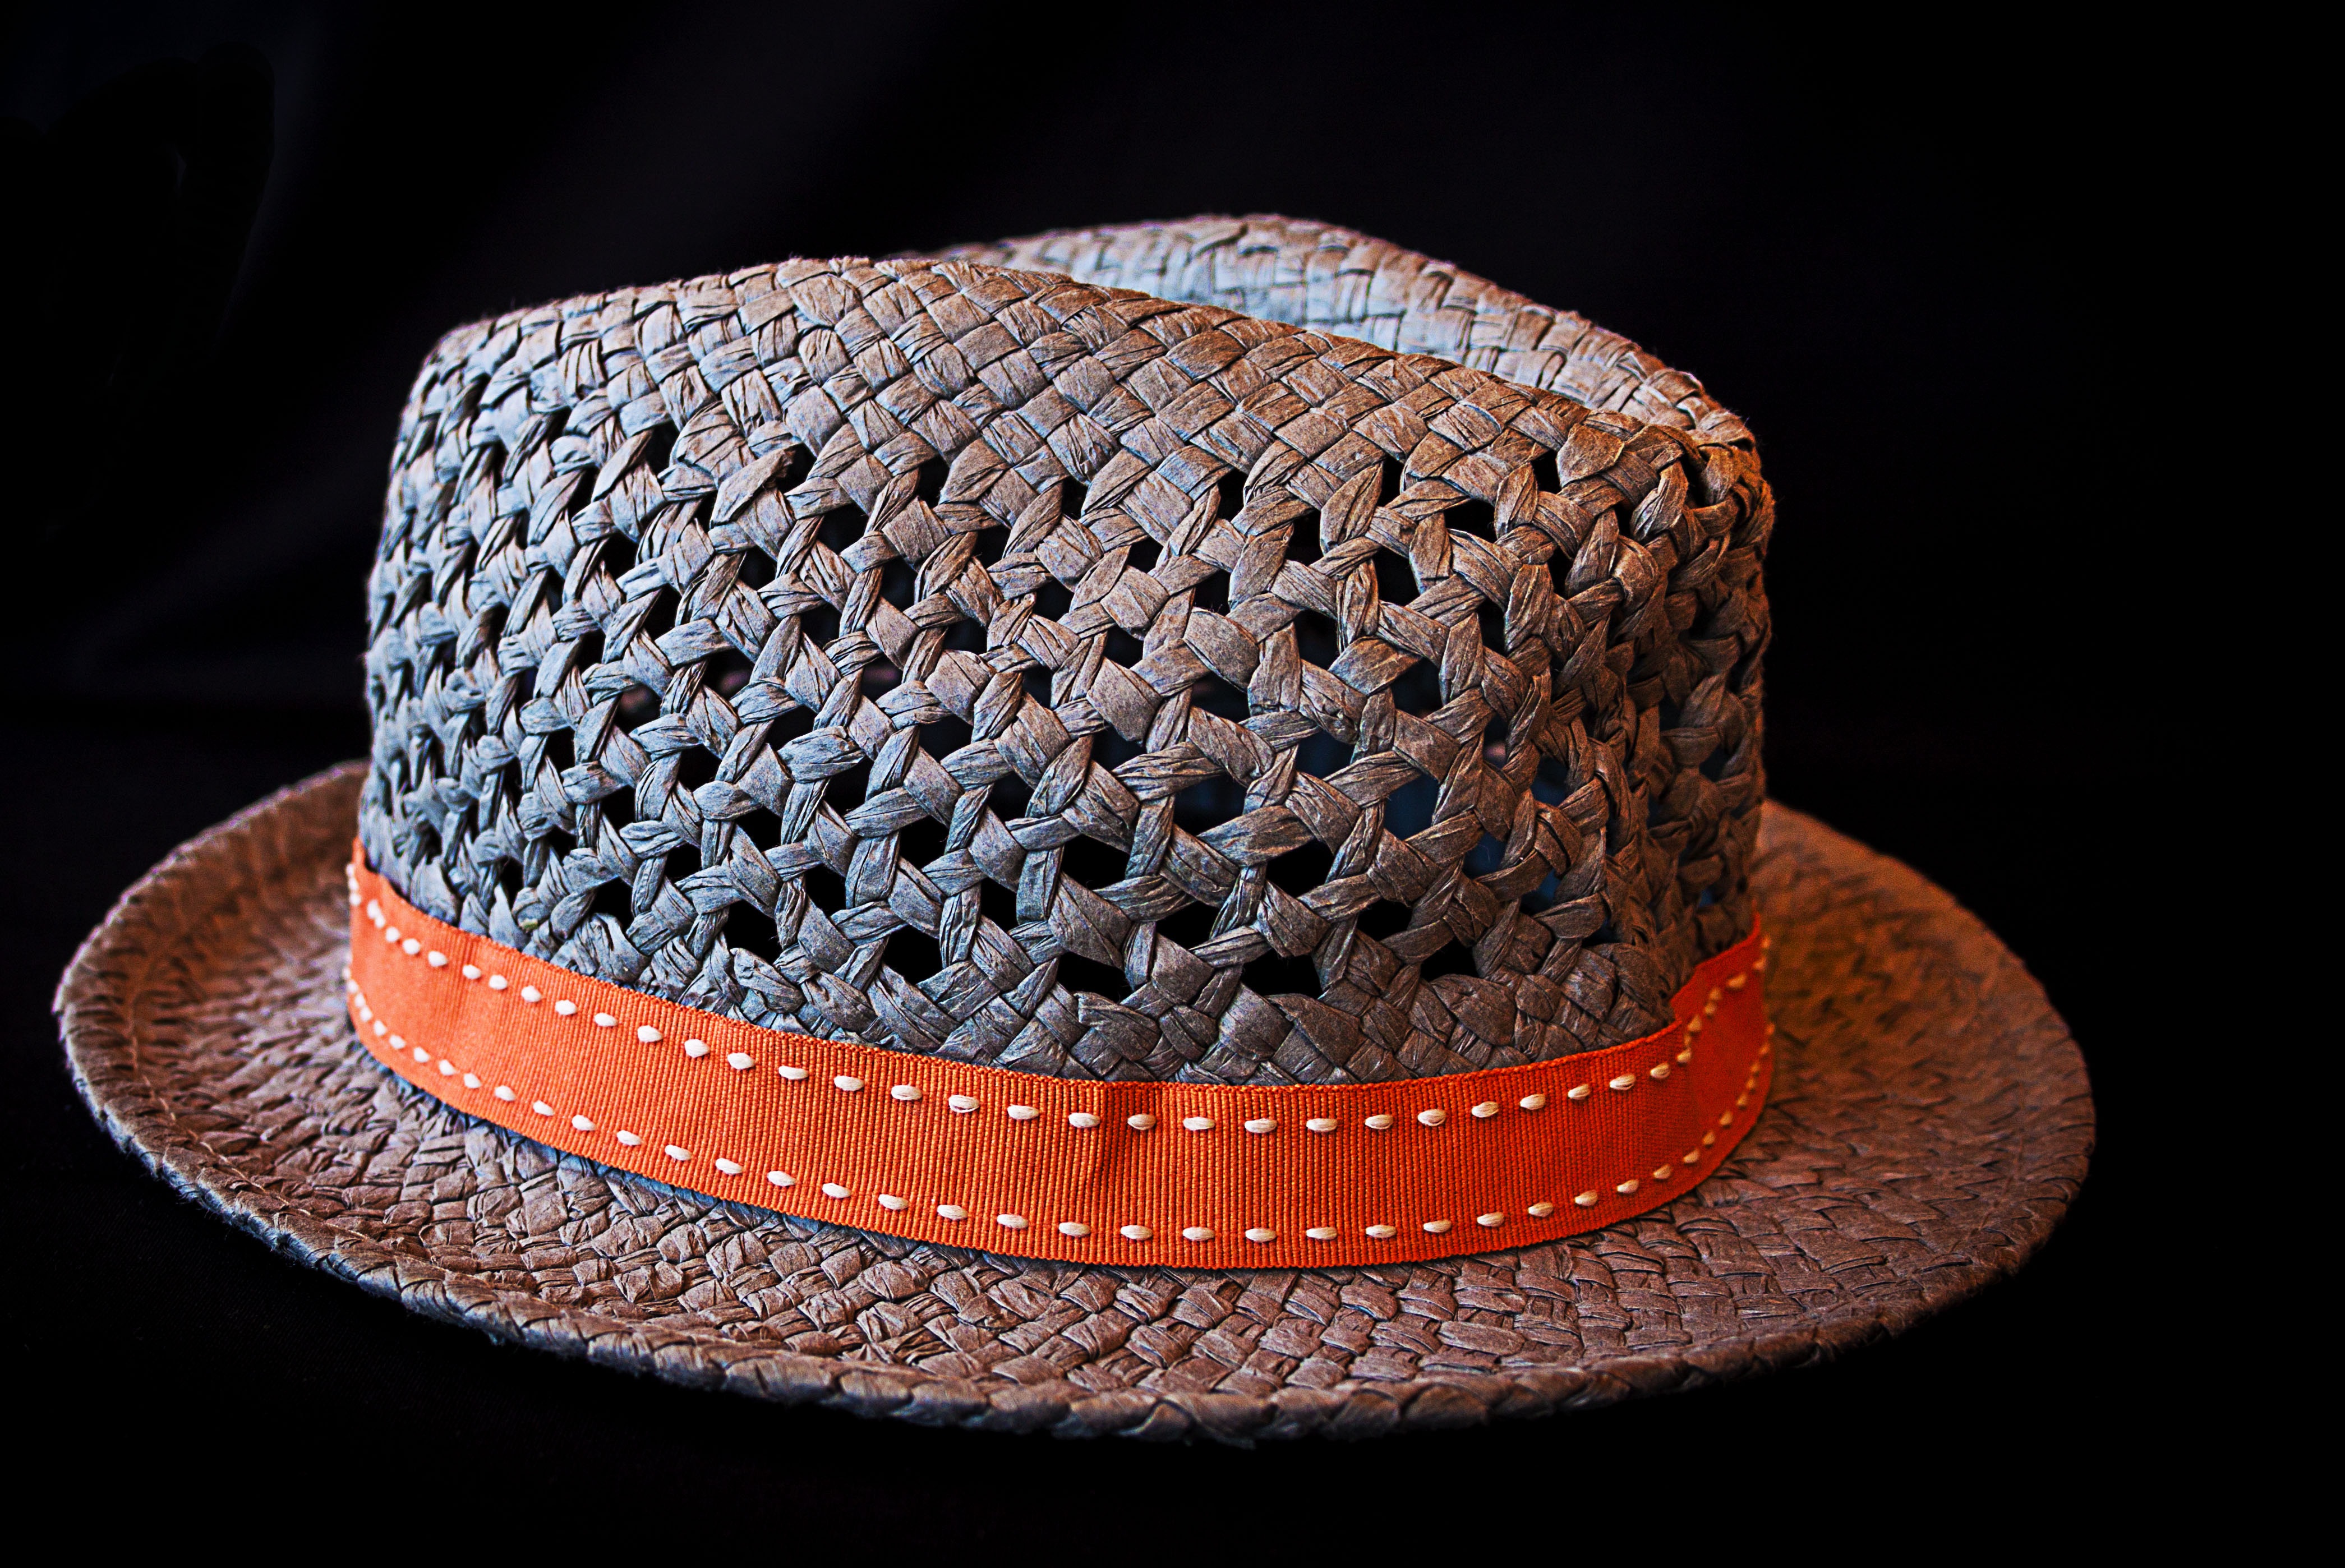
shadow, hat, clothing, headgear, cap, straw, sombrero, fedora, cowboy hat, fashion accessory